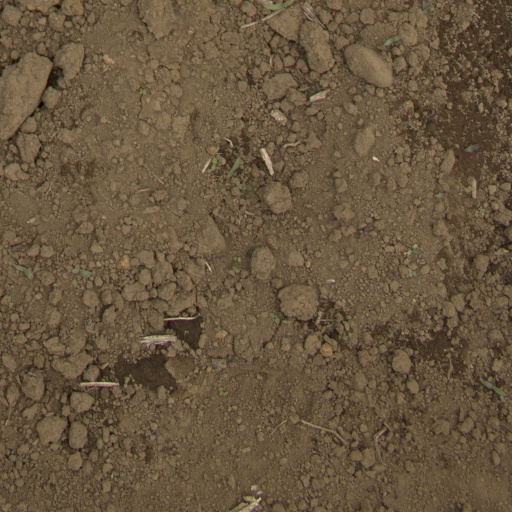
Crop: Jerusalem artichoke